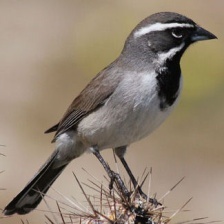
Species: BLACK-THROATED SPARROW
Scientific name: AMPHISPIZA BILINEATA